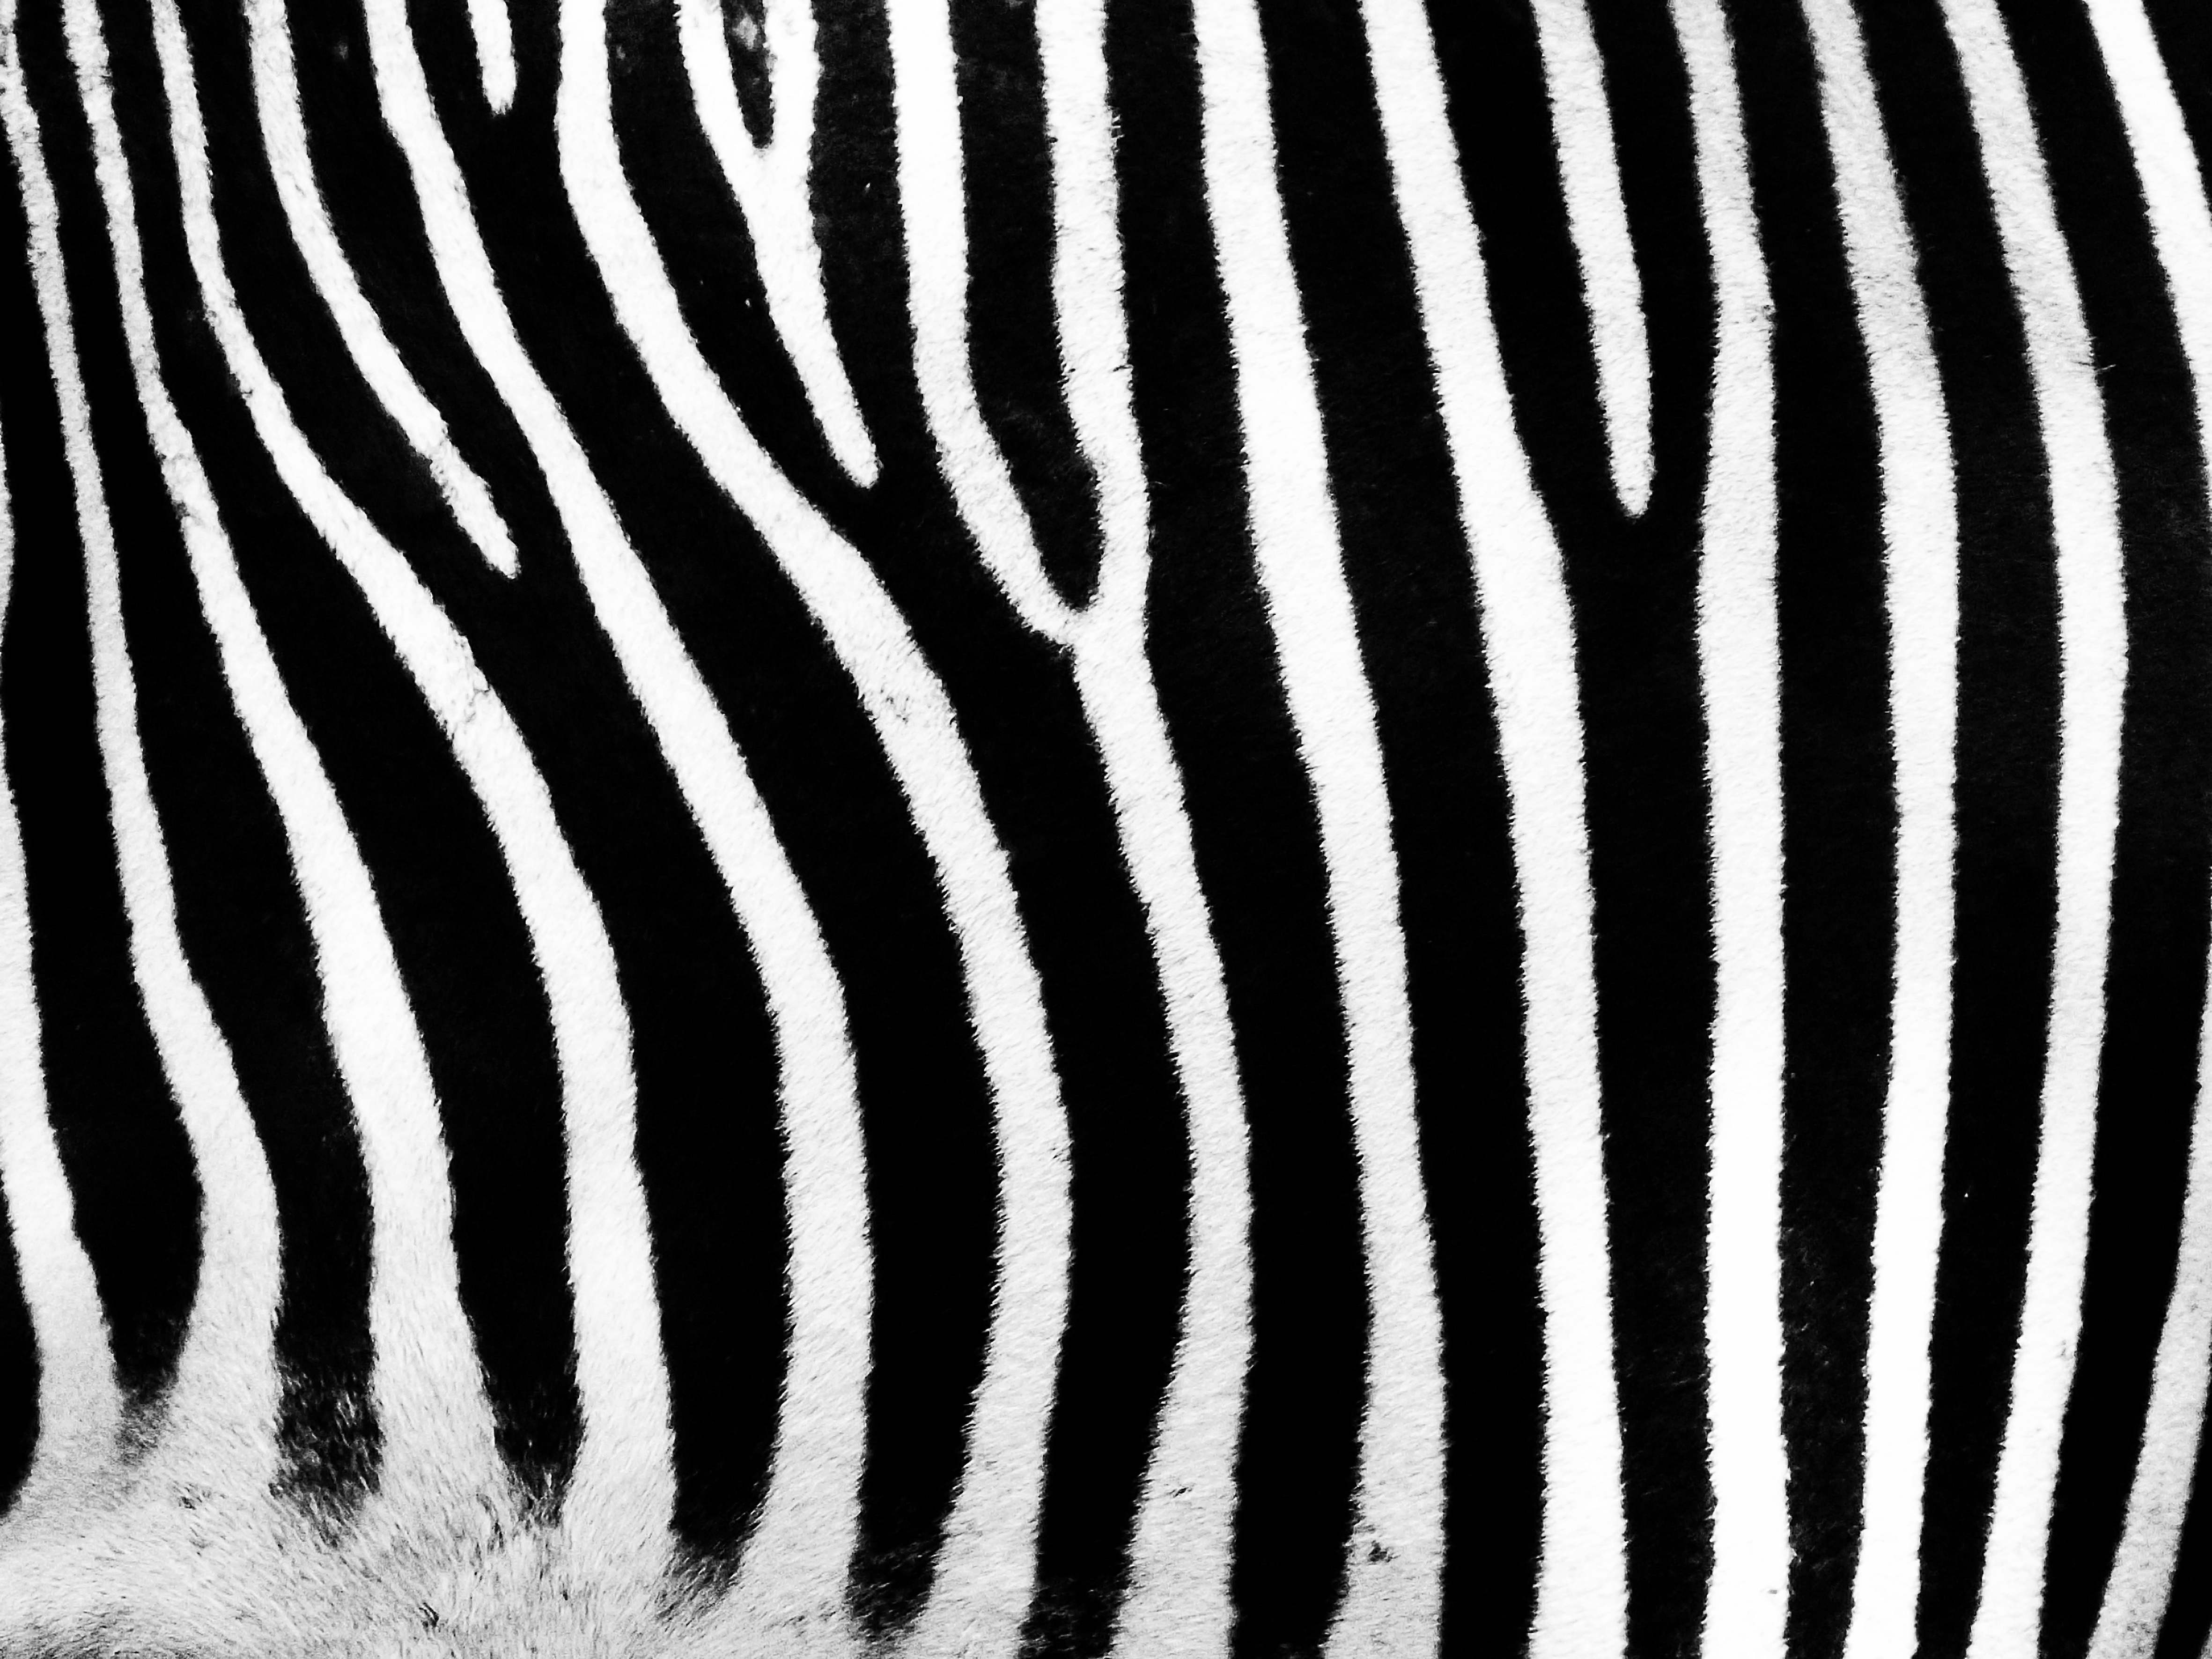
black and white, white, bar, line, mammal, black, monochrome, fauna, zebra, stripes, vertebrate, monochrome photography, horse like mammal